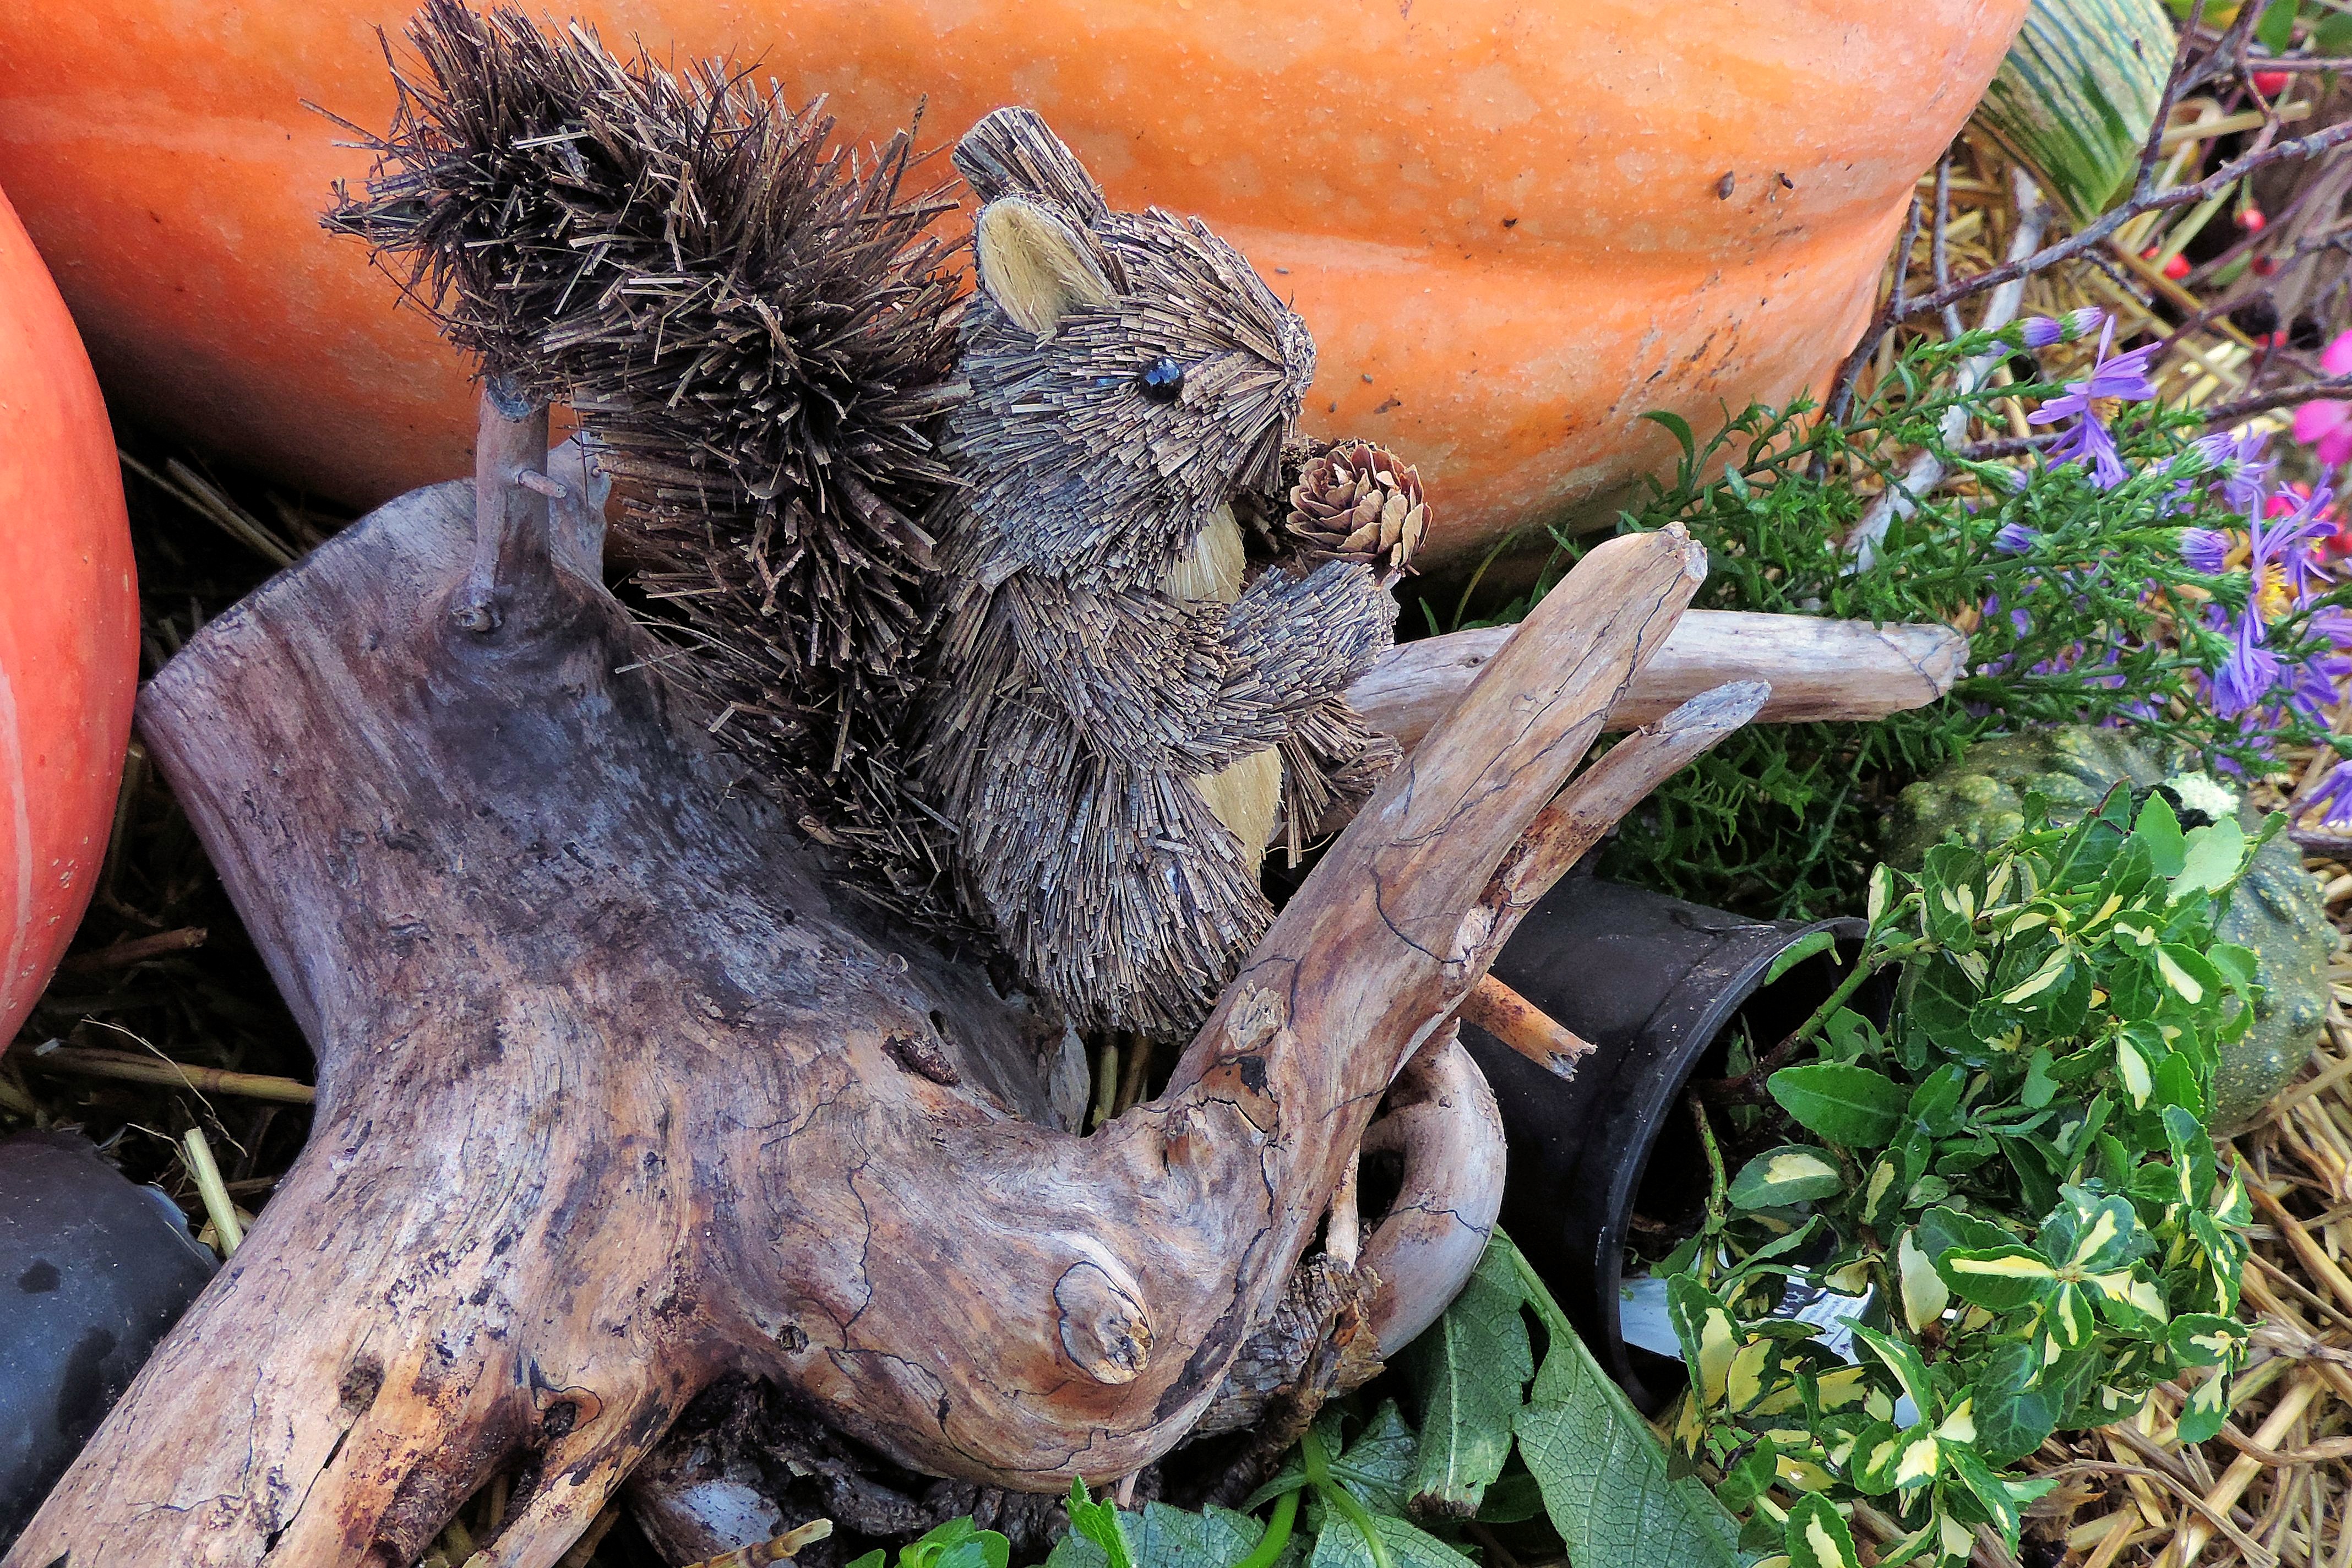
tree, plant, trunk, wildlife, pumpkin, squirrel, fauna, root, thanksgiving, straw effigy, woody plant